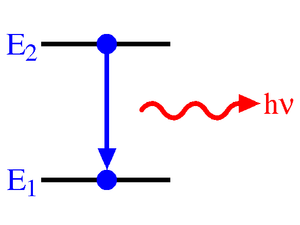
On désigne par coefficients d'Einstein un ensemble de coefficients permettant de décrire de manière simple et empirique les phénomènes d'absorption, d'émission spontanée et d'émission stimulée de photons par un atome. Cette description est couramment utilisée en physique des lasers.